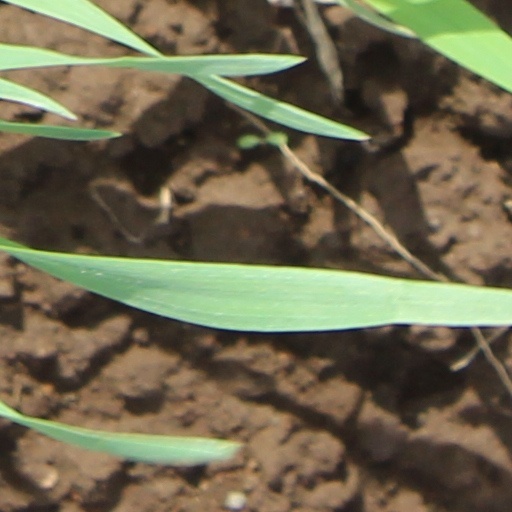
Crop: wheat